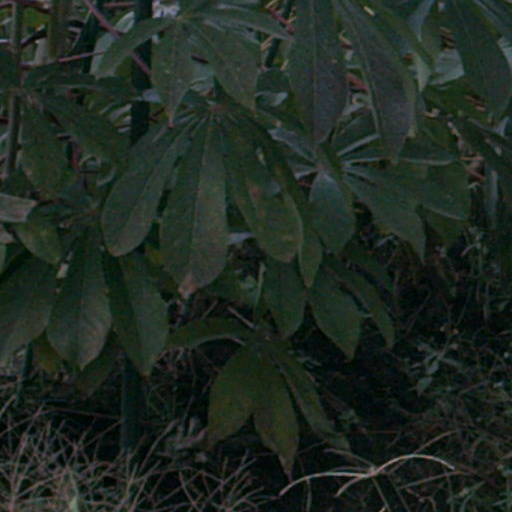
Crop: cassava